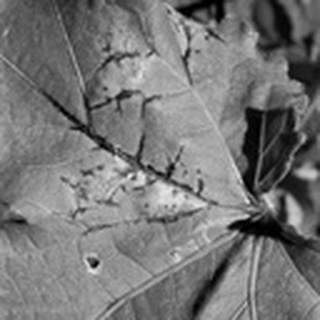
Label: cotton_bacterial_blight